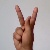
The image shows a hand gesture representing the letter 'K' in Indian Sign Language.